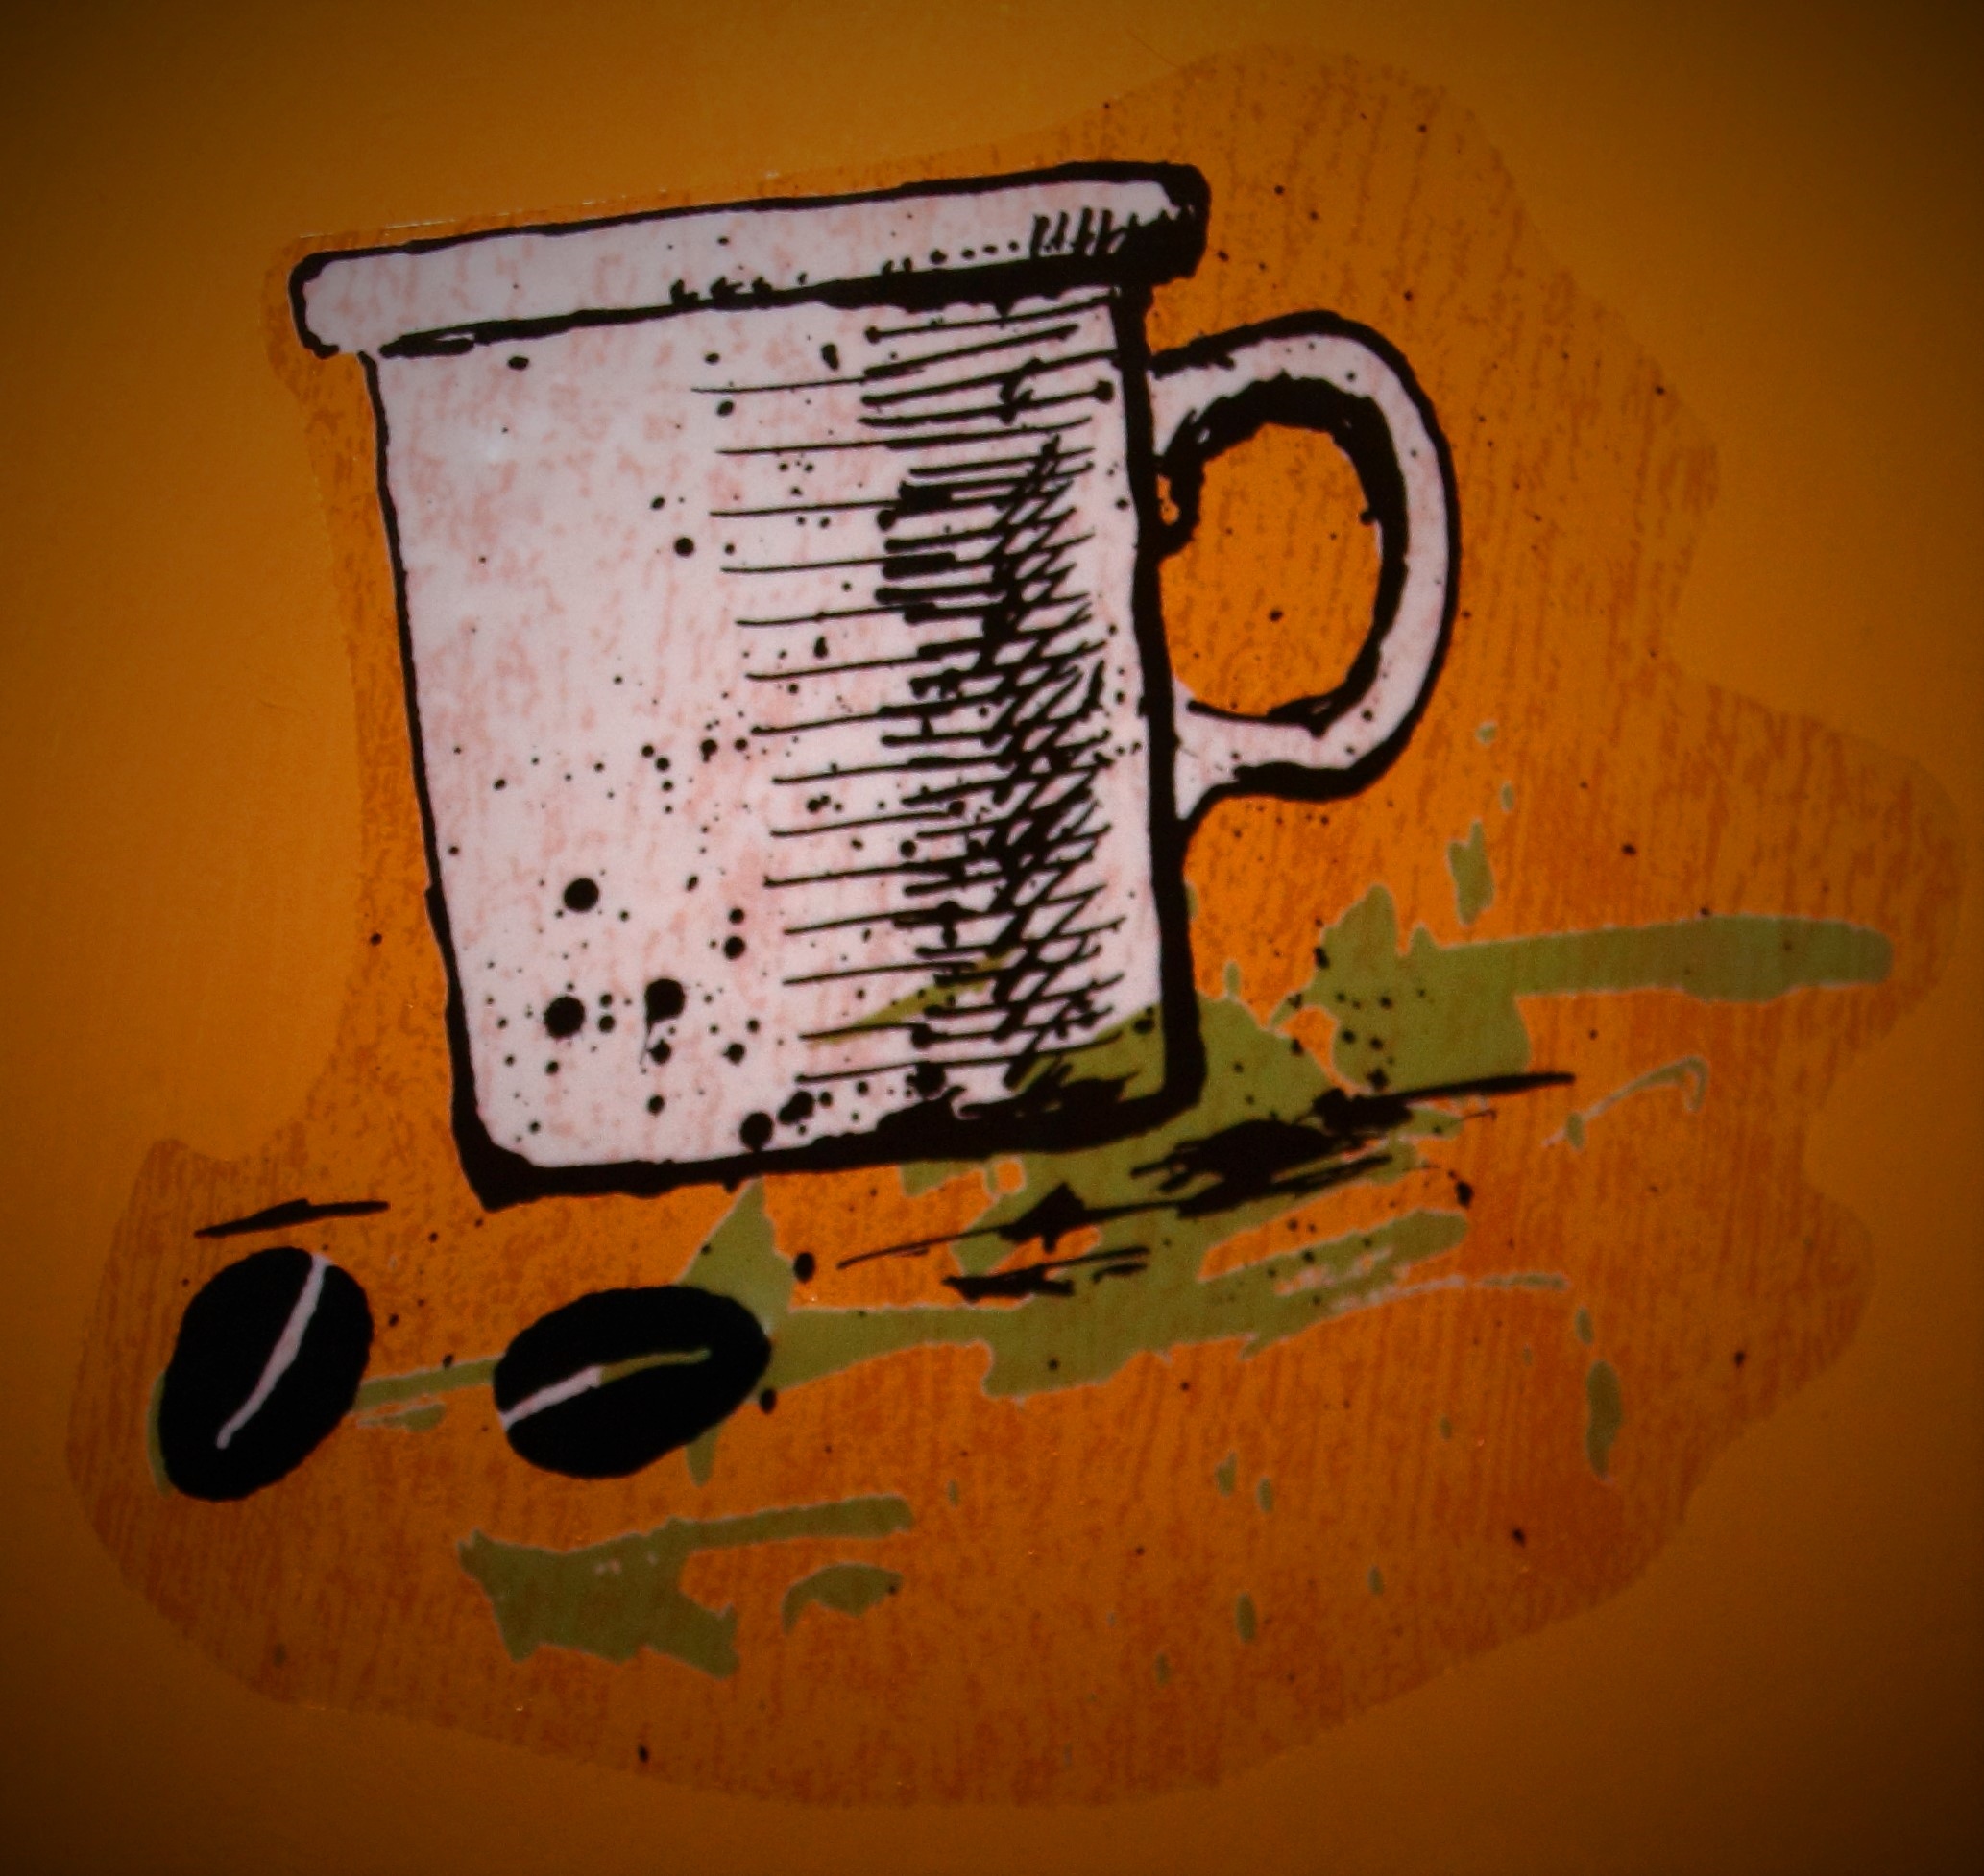
cafe, coffee, number, cup, hot chocolate, color, drink, breakfast, coffee cup, font, caffeine, art, illustration, text, shape, coffee beans